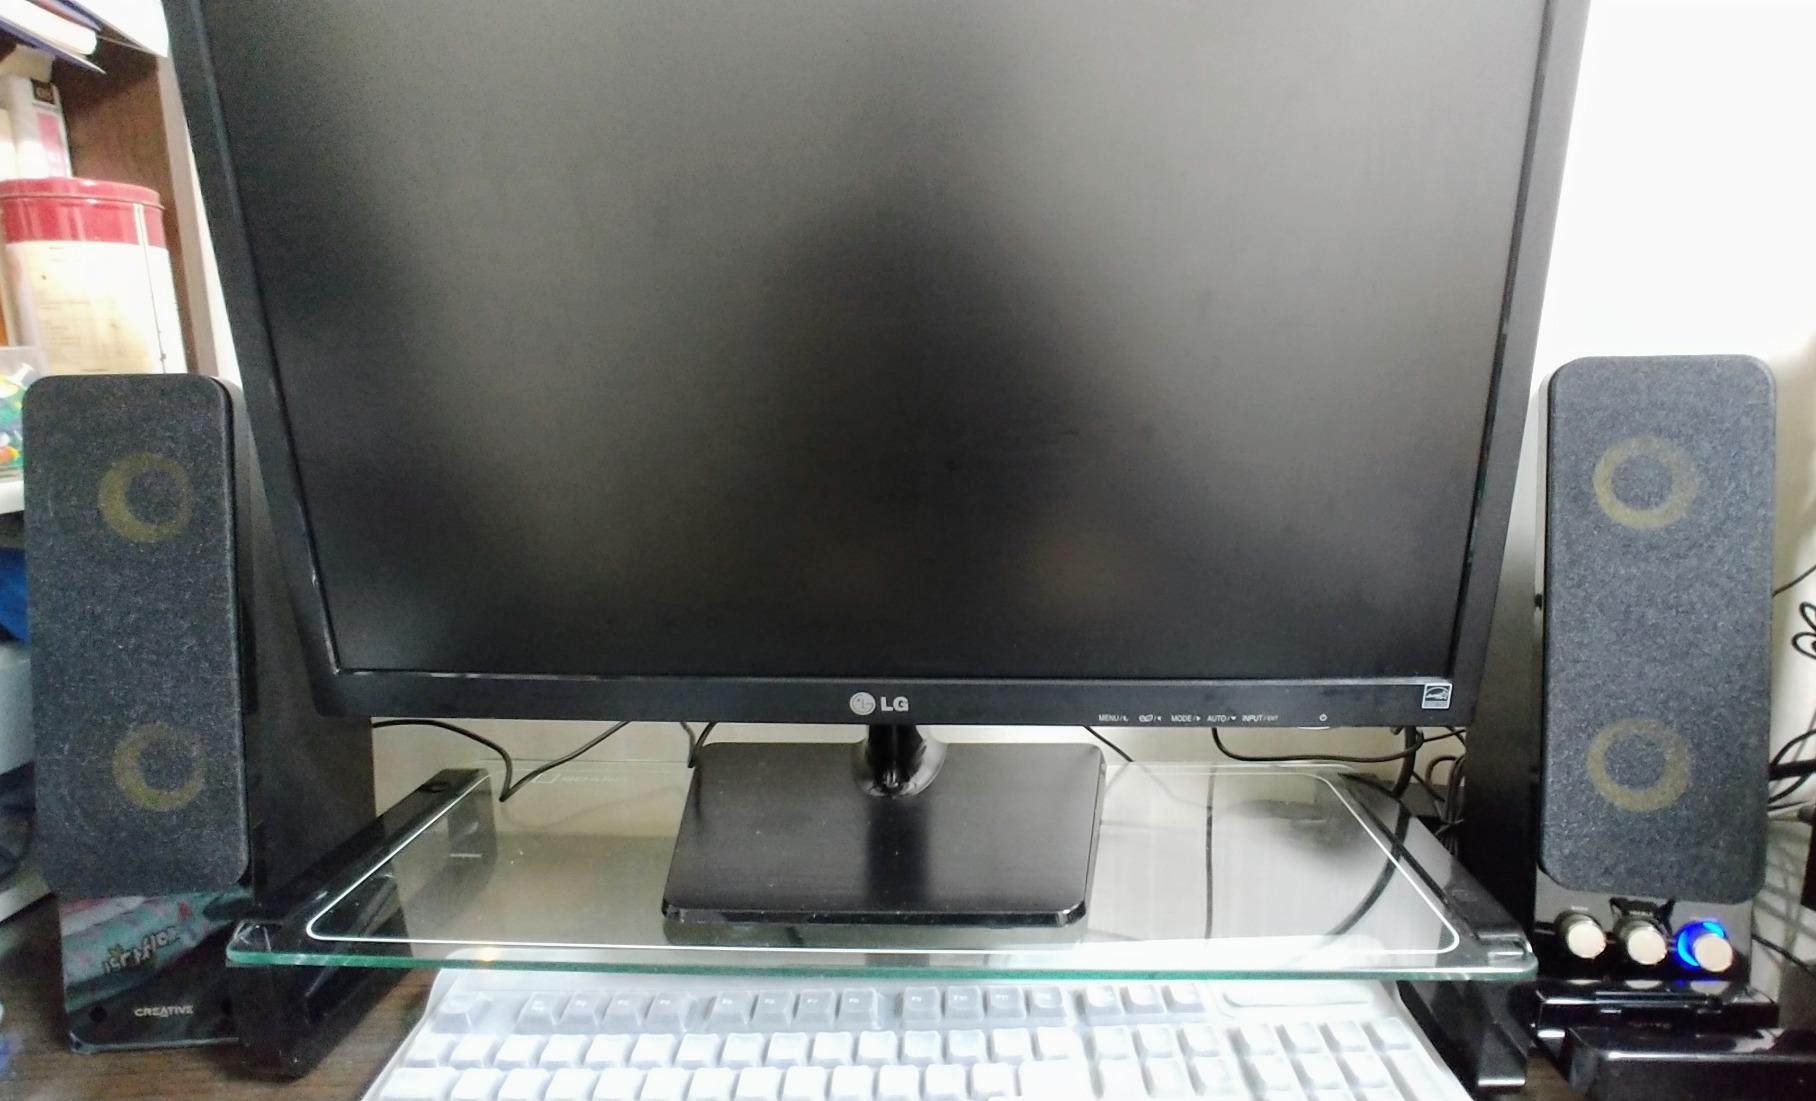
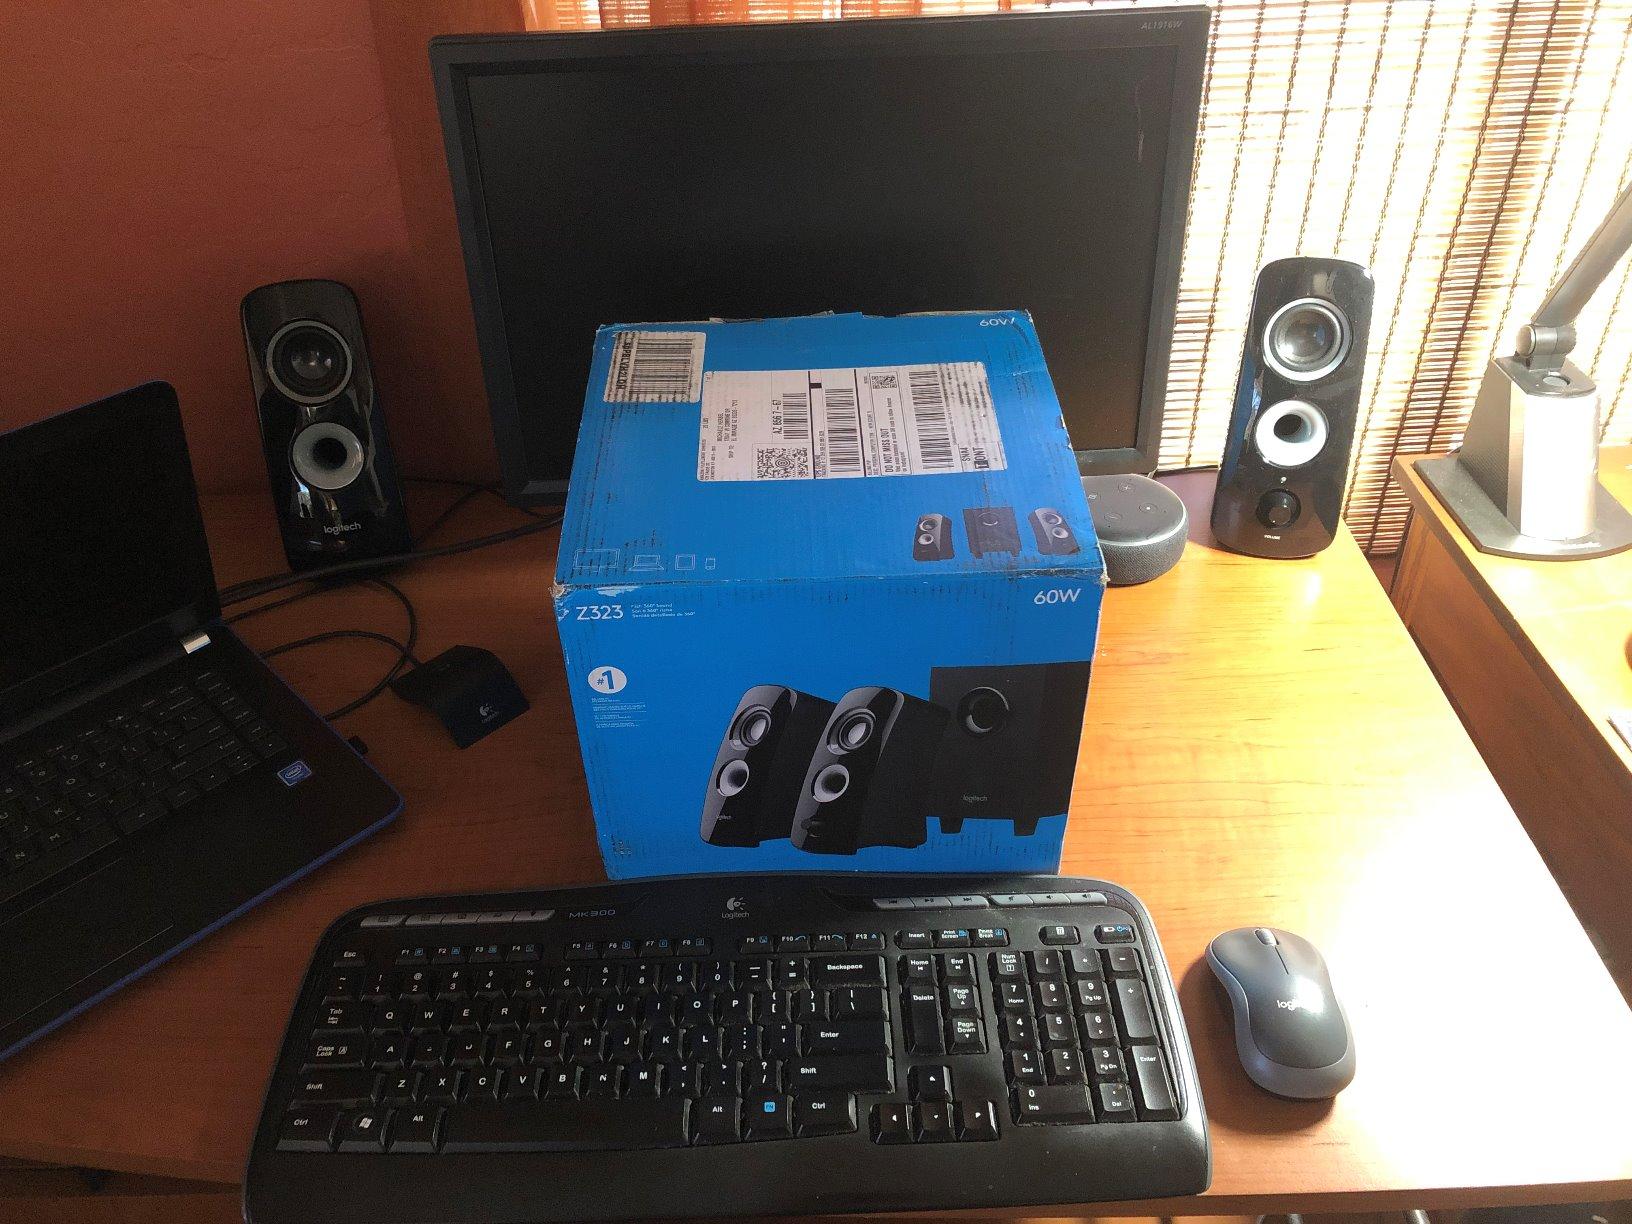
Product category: speaker
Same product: no